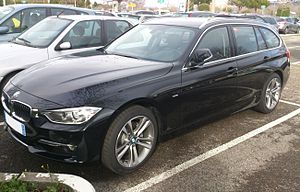
BMW Touring
Den aktuelle BMW 3-serie (F31) Touring
BMW Touring er betegnelsen for det tyske bilmærke BMW's stationcarmodeller.